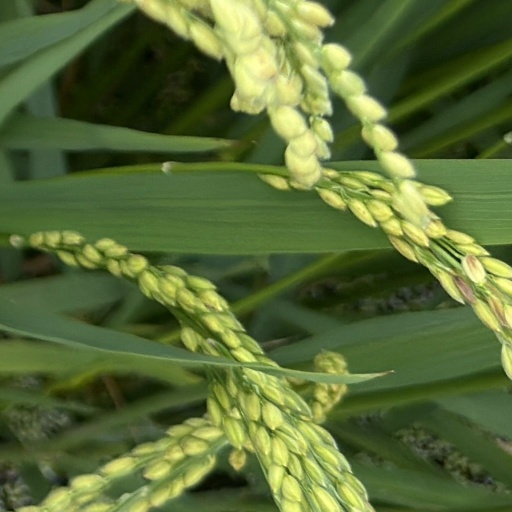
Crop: rice